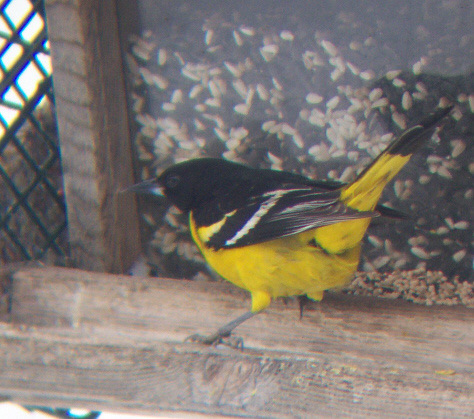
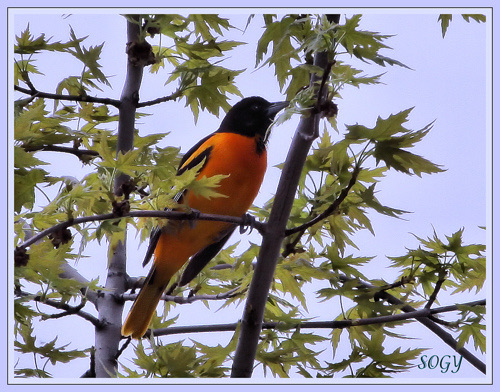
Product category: misc
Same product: yes